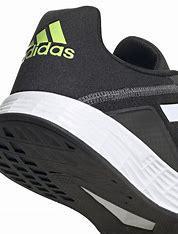
Brand: Adidas
Model: Duramo SL